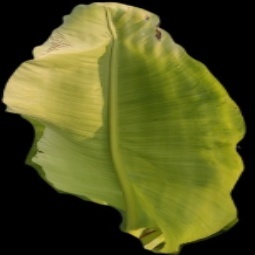
Label: Zinc